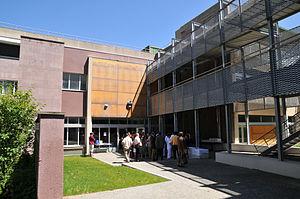
Faculté Fac Université Parc Montaury Anglet UFR Sciences et Techniques Côte Basque UPPA Université Pau et Pays de l'Adour 64600
L'institut supérieur aquitain du bâtiment et des travaux publics est l'une des 205 écoles d'ingénieurs françaises accréditées au 1ᵉʳ septembre 2019 à délivrer un diplôme d'ingénieur.
L’université de Pau et des pays de l’Adour est un établissement supérieur français multi-sites fondé en 1972 et basé dans le bassin et les pays de l'Adour ; principalement à Pau mais aussi à Bayonne et Anglet dans les Pyrénées-Atlantiques, à Tarbes dans les Hautes-Pyrénées et à Mont-de-Marsan dans les Landes. Elle dépend de l'académie de Bordeaux.